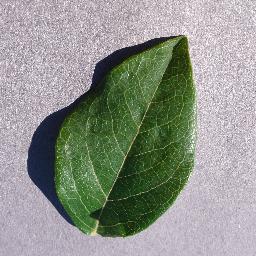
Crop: blueberry
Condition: healthy